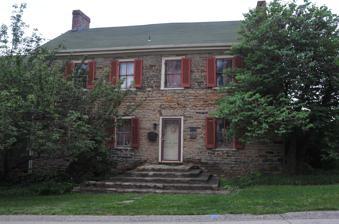
Building: Fullerton Inn
Country: United States of America
Year built: 1805
United States historic place Fullerton Inn U.S. National Register of Historic Places Fullerton Inn, June 2013 Show map of Pennsylvania Show map of the United States Location 11029 Old Trail Road, west of Irwin, North Huntingdon Township, Pennsylvania Coordinates 40°19′47″N 79°43′35″W / 40.32972°N 79.72639°W / 40.32972; -79.72639 Area 1 acre (0.40 ha) Built 1798, 1805 Architectural style Federal NRHP reference No. 83002285 Added to NRHP June 30, 1983 The Fullerton Inn , also known as the Jacktown Inn, Jacksonville Hotel, and Fullerton-Sverdrup House, is an historic inn and tavern which is located in North Huntingdon Township , Westmoreland County, Pennsylvania . It was added to the National Register of Historic Places on June 30, 1983. It has been a private residence for more than 60 years. History and architectural features Built in 1798 by William Fullerton, this structure is a two-and-one-half-story, four-bay, stone building, which was designed in the Federal style. A five-bay, wood-frame addition was built in 1805. Both sections have gable roofs. It operated as an inn into the late-19th century. This structure was added to the National Register of Historic Places on June 30, 1983. References